Nobody's Girl (novel)

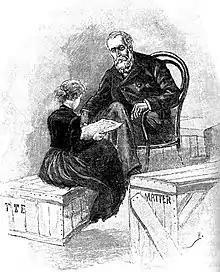
Illustration d’Henri Lanos.

Nobody's Girl (lit. "Amongst Family", 1893) is a novel by Hector Malot. The story was later translated into English as The Story of Perrine by Gil.